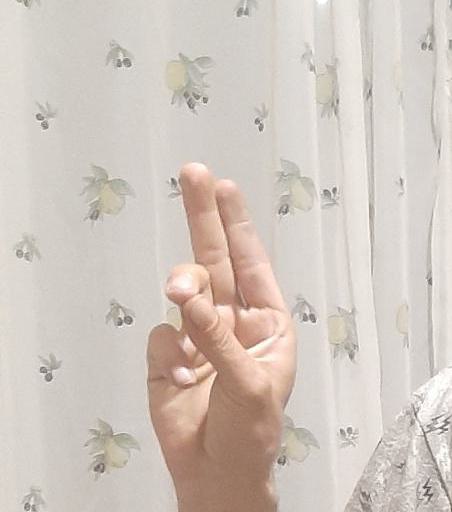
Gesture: two_up